Yo también tengo fiaca

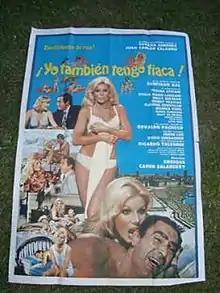

Yo también tengo fiaca ("I Also Have a Hangover" or "I Am Also Down/in the Doldrums") is a 1978 Argentine sex comedy film directed by Enrique Cahen Salaberry. The film, produced by Hector Bailez, is based on Ricardo Talesnik's successful 1967 play of the same name and stars Susana Giménez and Juan Carlos Calabró as a middle-aged middle class couple committing infidelity.